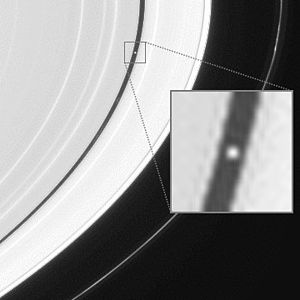
Pan (måne)
Pan fotograferet i "Enckes gab" mellem Saturns ringe af NASAs rumfartøj Cassini
Pan fotograferet i "Enckes gab" mellem Saturns ringe af NASAs rumfartøj Cassini
Pan er en af planeten Saturns måner: Den blev opdaget af Mark R. Showalter den 16. juli 1990 da han undersøgte gamle billeder fra Voyager-rumsonderne. Lige efter opdagelsen fik den den midlertidige betegnelse S 1981 S 13, men siden har den Internationale Astronomiske Union vedtaget at opkalde den efter guden Pan fra den græske mytologi. Derudover kendes den også under betegnelsen Saturn XVIII.